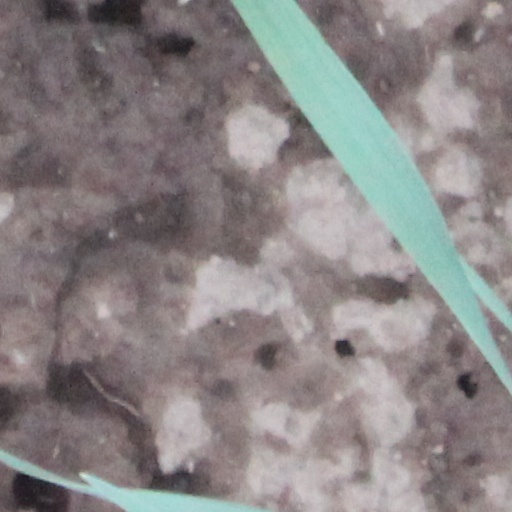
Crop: wheat